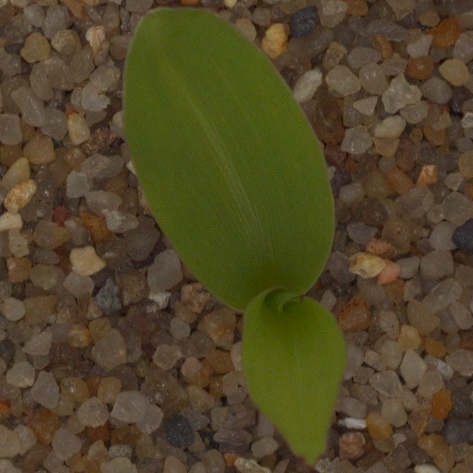
Label: maize